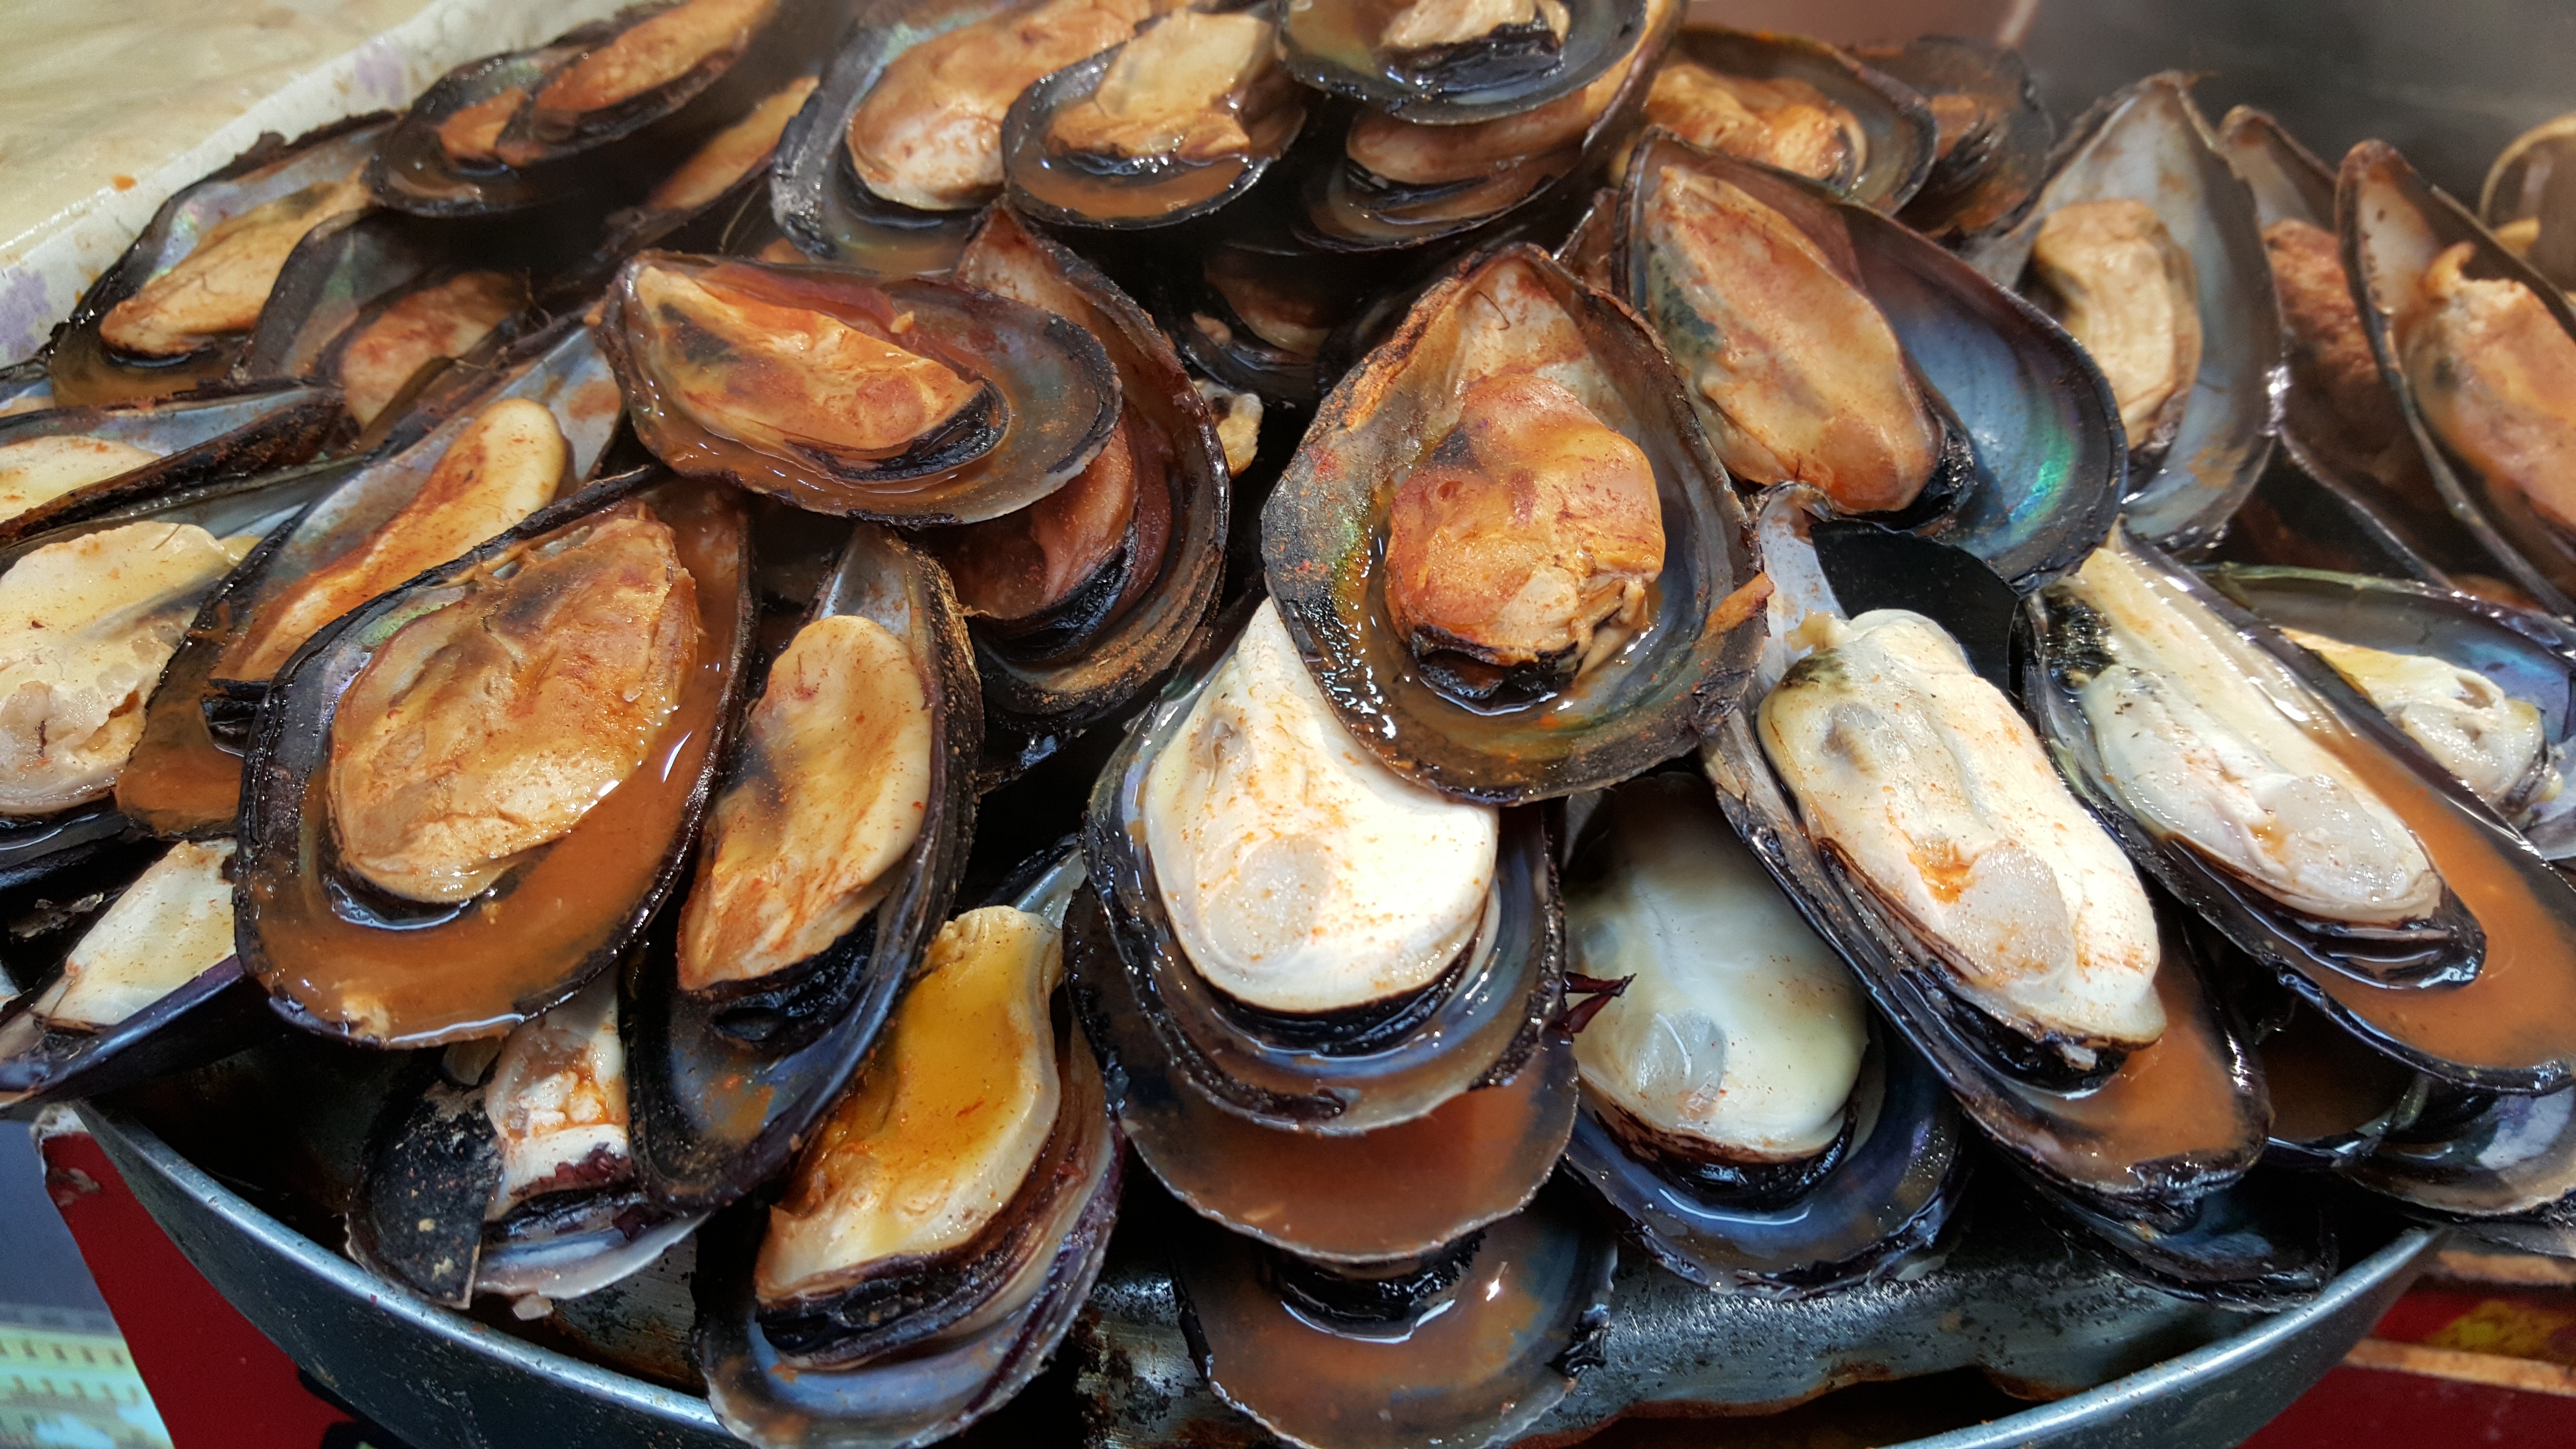
food, seafood, fish, invertebrate, clam, mussel, street food, scallops, cockle, molluscs, baked scallops, clams oysters mussels and scallops, animal source foods